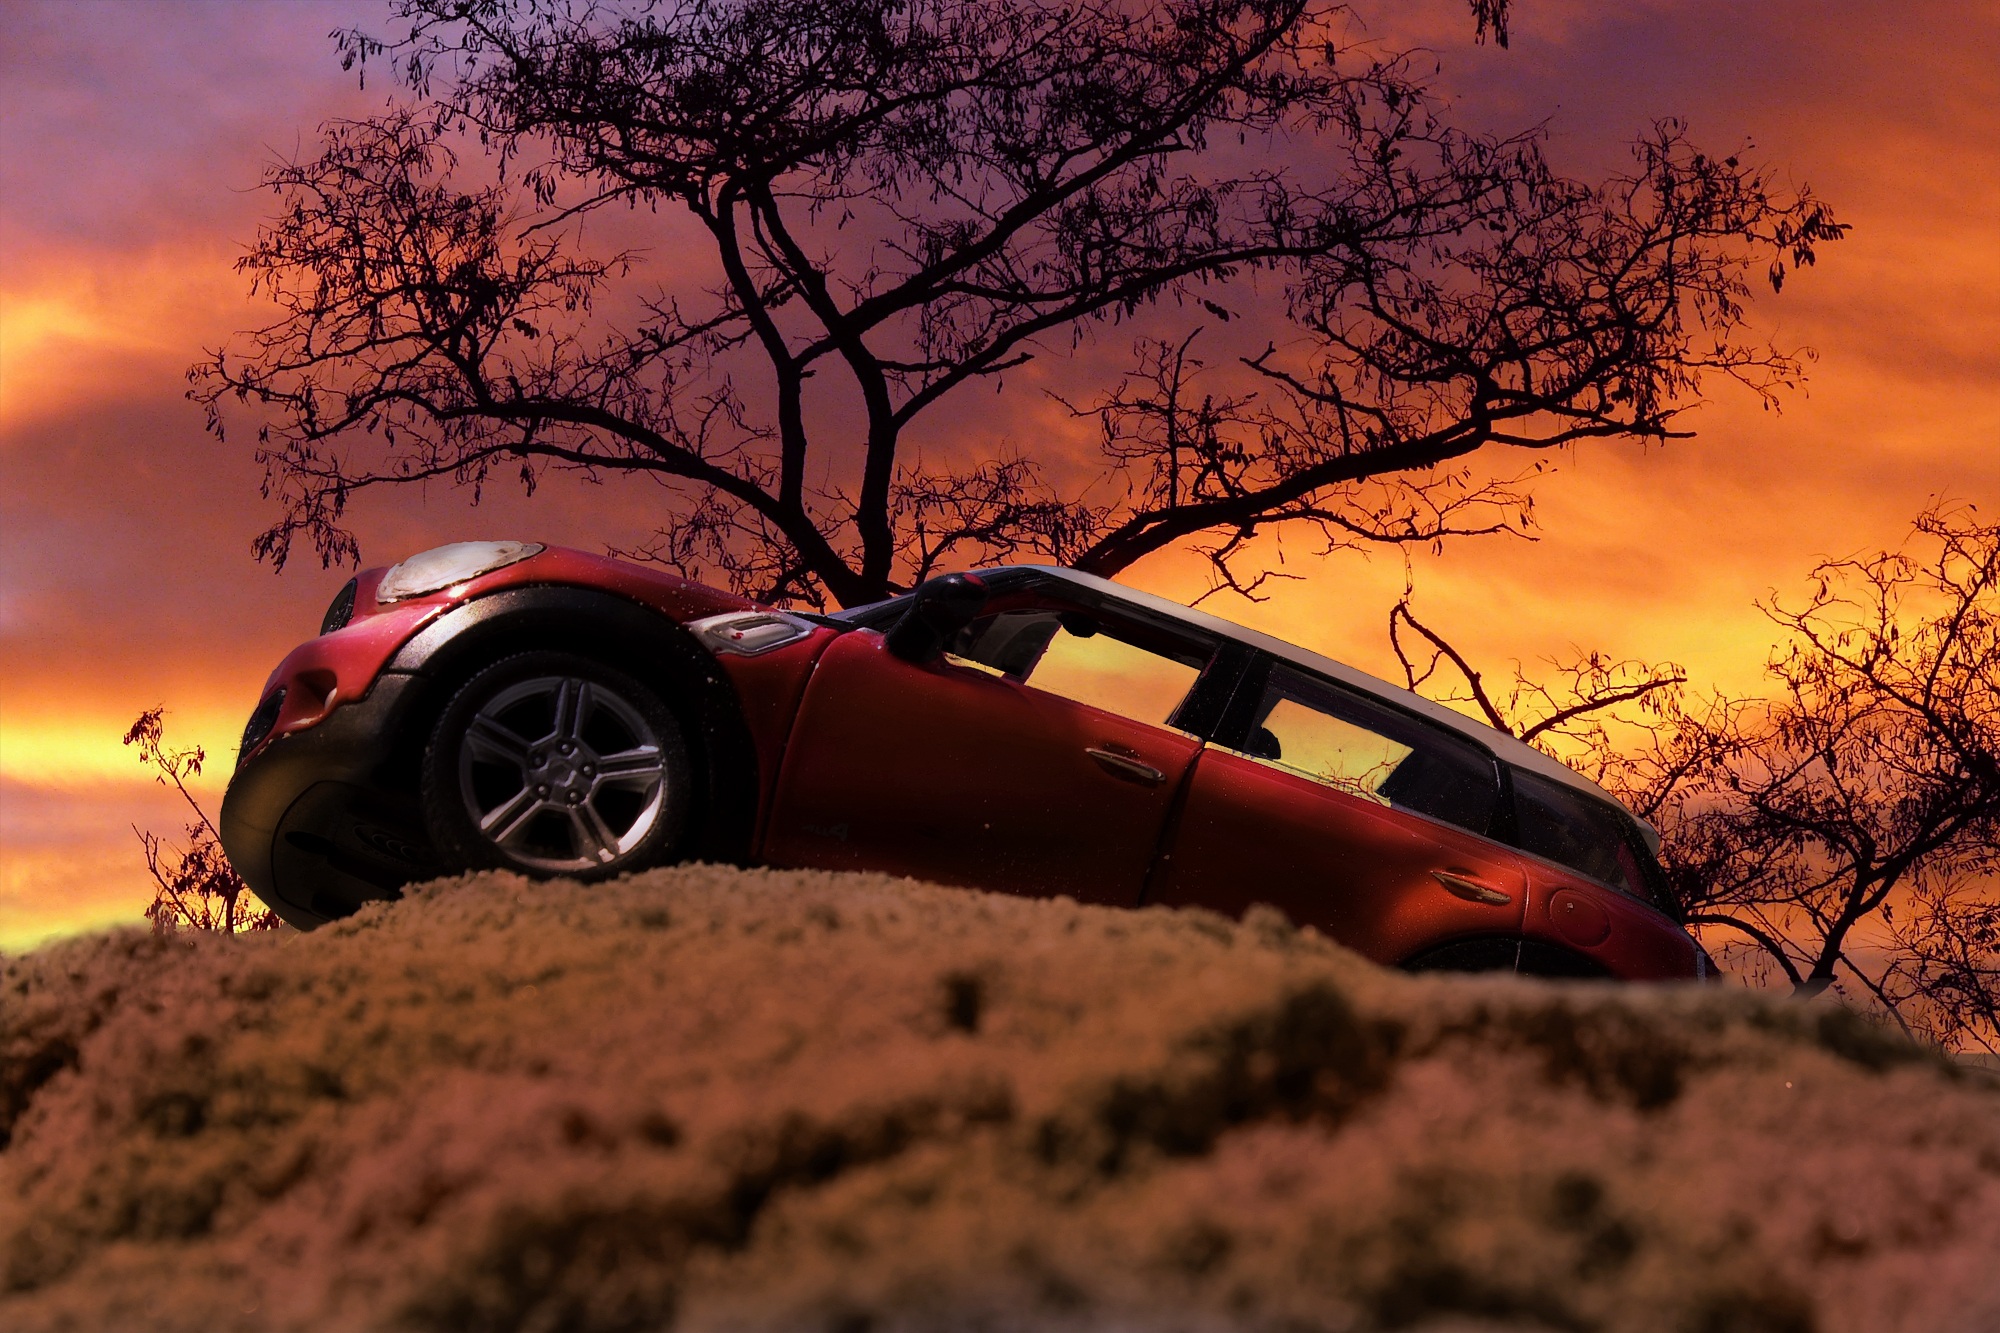
beach, cloud, sky, sun, sunrise, sunset, car, morning, dawn, dusk, vehicle, color, romantic, glow, colorful, sports car, mini cooper, toys, screenshot, afterglow, toy car, sha, robinia pseudoacacia, computer wallpaper, the embers